Sky position (RA, Dec in degrees): 245.355, 9.772
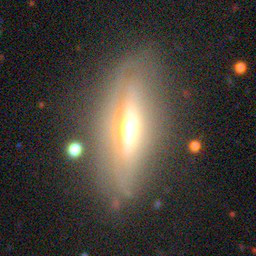
Galaxy morphology: Edge-on Galaxies with Bulge